Chichibu Railway Class DeKi 100

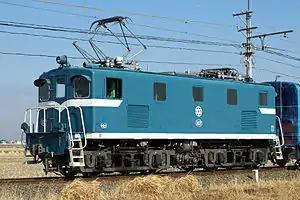
DeKi 107 in January 2009

The is a Bo-Bo wheel arrangement DC electric locomotive type operated by the private railway operator Chichibu Railway in Saitama Prefecture, Japan, primarily on freight services, since 1951.